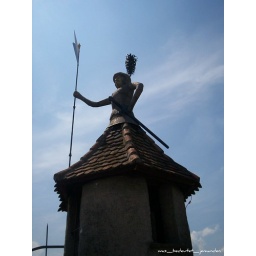
Medieval Statue on top of the castle wall in Luzern